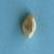
Maize quality: Bad